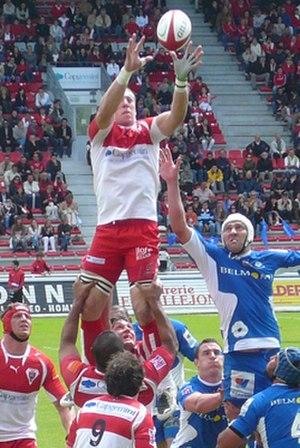
Imanol Harinordoquy levé en touche lors du match Biarritz olympique-Montpellier HRC du 24 mai 2008 (Top 14)
Imanol Harinordoquy, né le 20 février 1980 à Bayonne, est un joueur de rugby à XV international français. Il joue au poste de troisième ligne centre ou de troisième ligne aile au sein de l'effectif de la Section paloise de 1999 à 2004, puis du Biarritz olympique de 2004 à 2014, dont il devient une figure emblématique, avant de rejoindre le Stade toulousain jusqu'en 2016, à la suite de la descente du club basque.